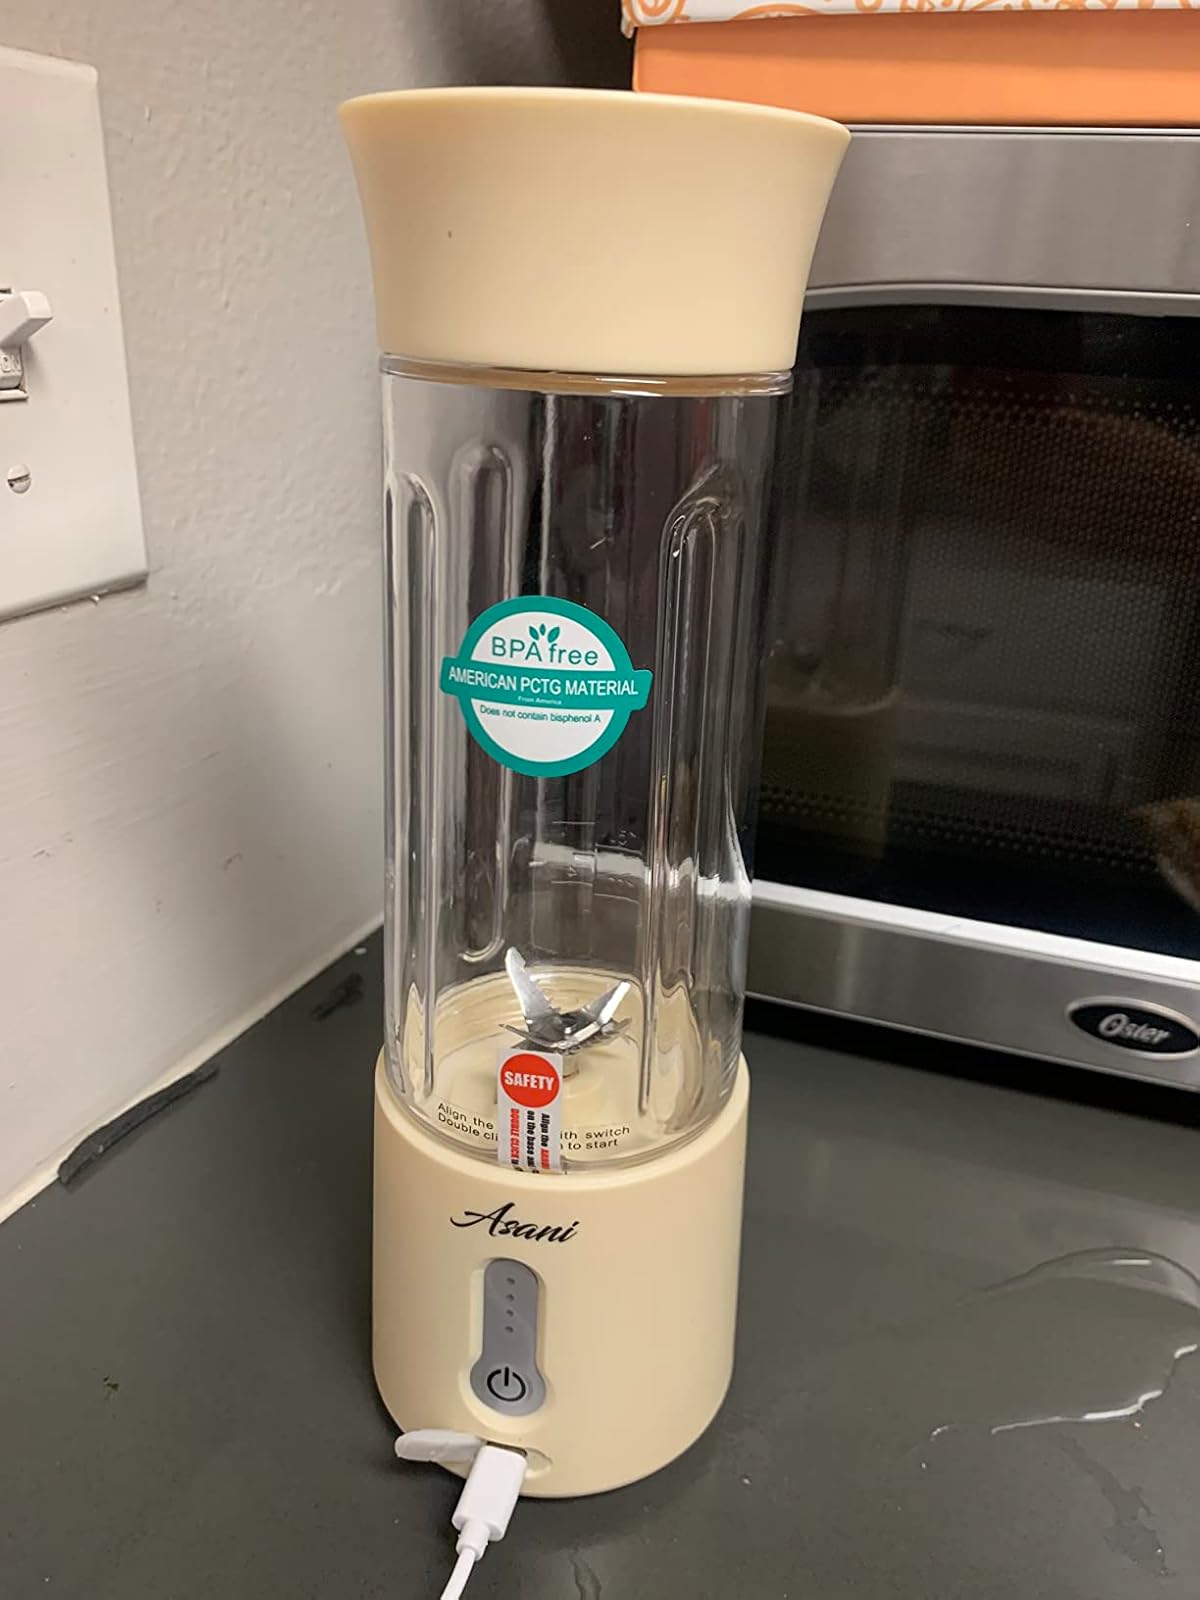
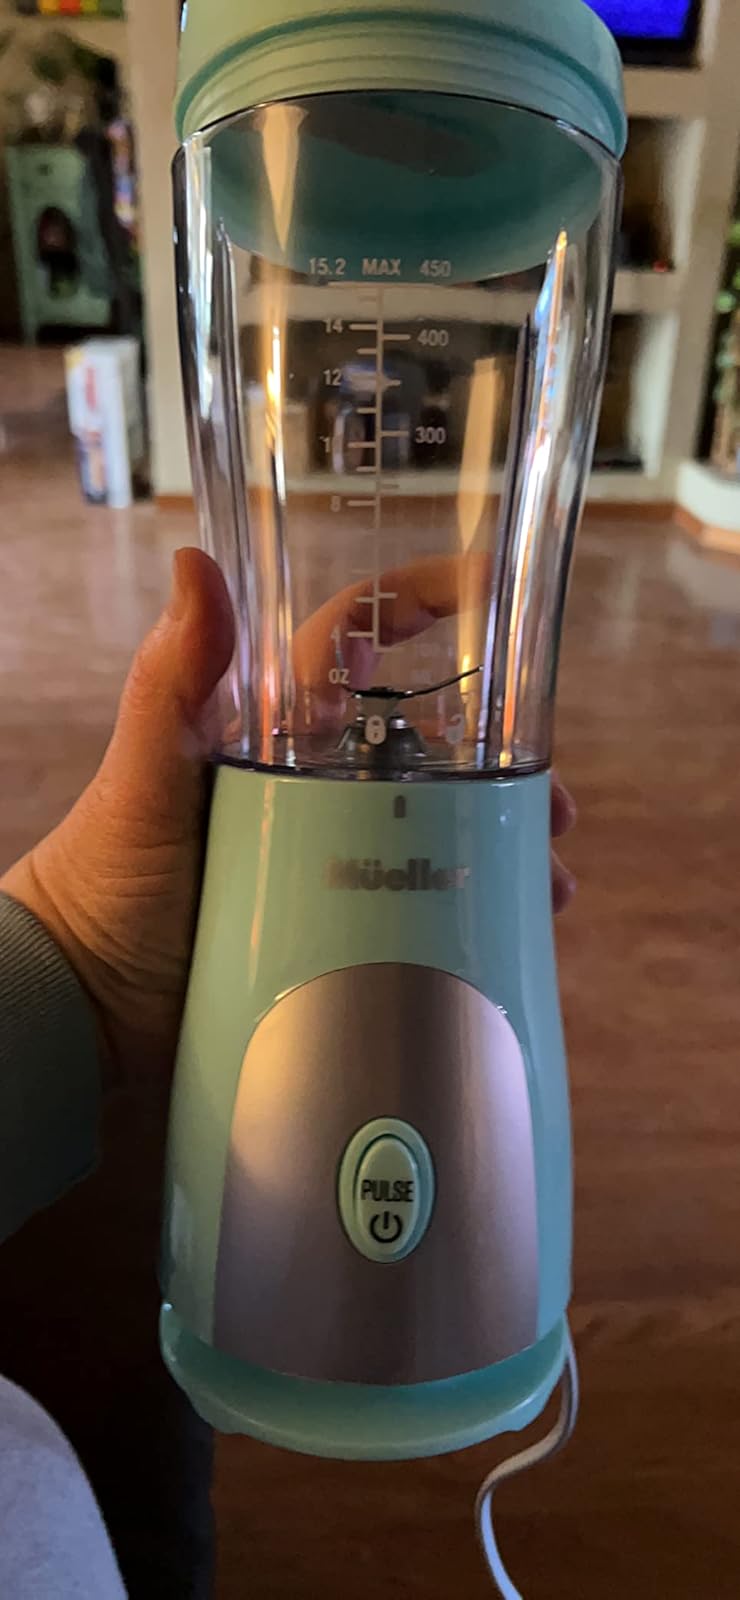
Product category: items_blender
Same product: no